Parthasarathi Rajagopalachari

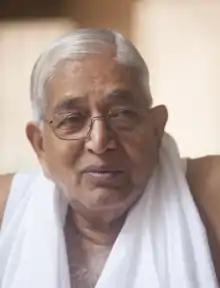
Shri Parthasarathi Rajagopalachari, India, 2008.

Shri Parthasarathi Rajagopalachari (24 July 1927 – 20 December 2014) better known as Chariji, was the third in the line of Raja Yoga Masters in the Sahaj Marg System of Spiritual Practice of Shri Ram Chandra Mission (SRCM).